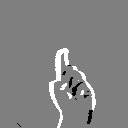
ASL letter: d